Coat of arms of Valais

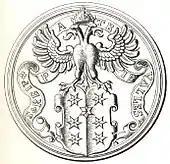
The seal of 1582 with seven six-pointed stars, inscribed "S(igillum) REIP(ublice) PATRIE VALLESY"

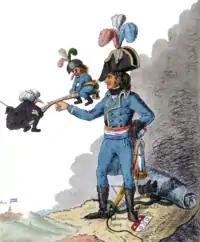
Political caricature dated 1803: Napoleon occupies the Valais while "balancing" the revolutionary and conservative factions in Switzerland. The coat of arms of Valais (now effectively the "Rhodanic Republic") is shown with seven white eight-pointed stars.

The coat of arms and the flag of the Swiss canton of Valais is in red and white, divided vertically with thirteen five-pointed stars in opposite colours ("Per pale argent and gules 13 mullets counterchanged"). The stars represent the thirteen districts (or "dizains", "Zehnden" "tithings"). It was introduced in 1815, when the Valais was detached from the French Department of Simplon to join the join the Swiss Confederacy.